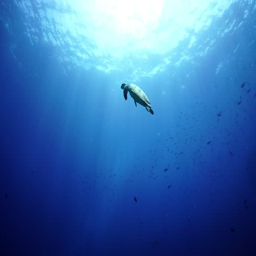
turtle swimming in the morning